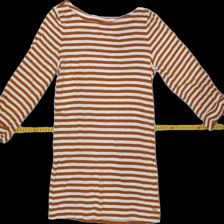
View: front
Type: Shirt
Category: Ladies
Brand: Esprit
Colors: Multicolor
Material: 100%cotton
Pattern: Striped
Cut: Regular, C-collar
Size: M
Trend: No trend
Stains: No
Damage: 0
Price range: <50
Recommended usage: Export